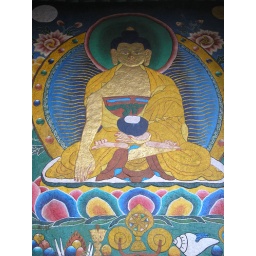
There are small Tibetan communities in many of the mountain villages. Some fine rock painting to be found.